Battle of Bentonville

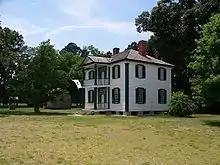
The Harper House, built in the 1850s, served as a Union field hospital during the battle and is located adjacent to the Bentonville Battlefield museum, which offers tours of its interior.

The site of the battle is preserved as the Bentonville Battleground State Historic Site, which was declared a National Historic Landmark in 1996. The park, founded in 1965, includes of the battlefield and runs a visitor's center adjacent to the restored Harper House, which served as a hospital for Union soldiers during the battle. The Bentonville Battlefield Historical Association and the American Battlefield Trust also own portions of the battlefield not included in the state park, including by the Trust alone. The Trust and its partners, including the historical association, have acquired and preserved more than of the battlefield in more than 55 separate acquisitions since 1990.